Parasite Eve (video game)

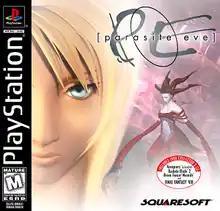
North American packaging artwork

Parasite Eve is a 1998 role-playing video game developed and published by Square. The game is a sequel to the novel "Parasite Eve", written by Hideaki Sena; it is the first game in the "Parasite Eve" video game series. The story follows New York City police officer Aya Brea over a six-day span in 1997 as she attempts to stop the Eve, a woman who plans to destroy the human race through spontaneous human combustion. Players explore levels set in areas of New York while utilizing a pausable real-time combat system along with several role-playing elements.